State Museum, Bhopal

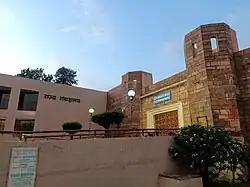
State Museum entrance gate

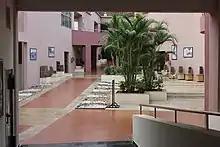
View from inside the State Museum

The State Museum Bhopal is located on Shymala Hills, in Bhopal, the capital city of the state of Madhya Pradesh in India. It is popular for its design and the breadth of its inventory of art and cultural artefacts. The museum holds a prominent role among the monuments and museums of Bhopal. It is open to the public from Tuesday to Sunday.